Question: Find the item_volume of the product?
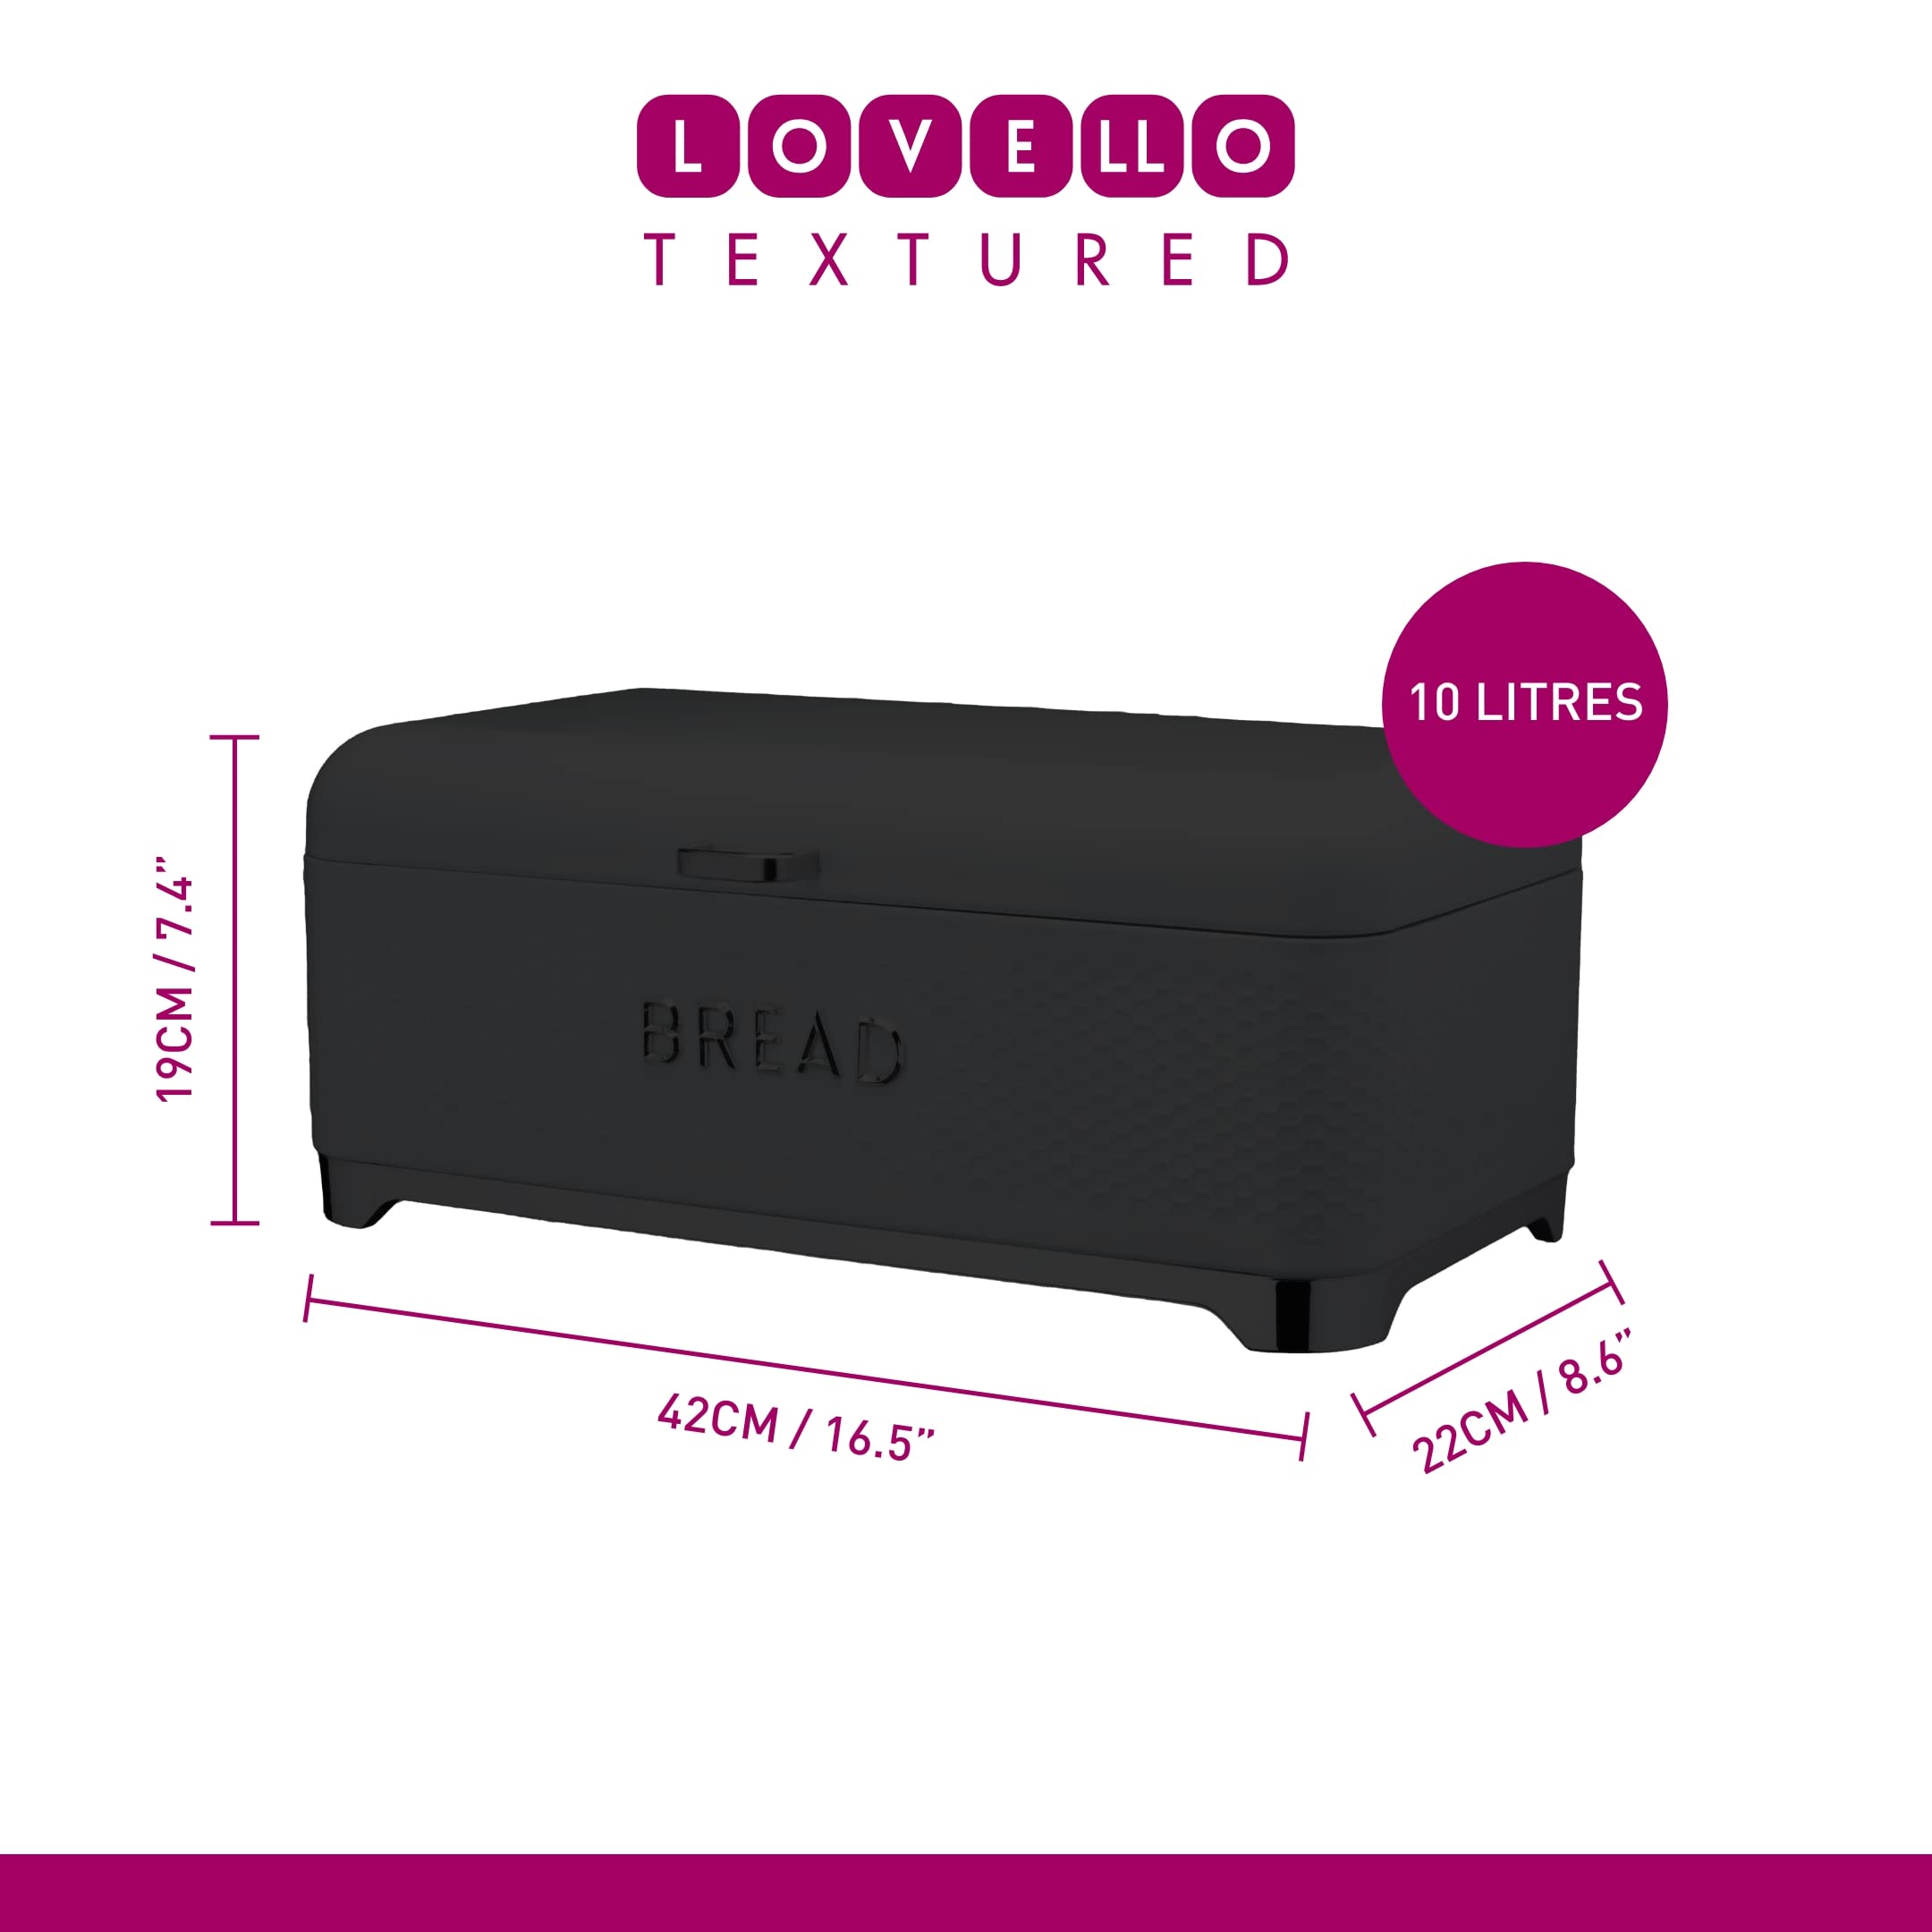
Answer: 10.0 litre